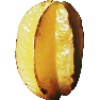
Label: Carambula 1